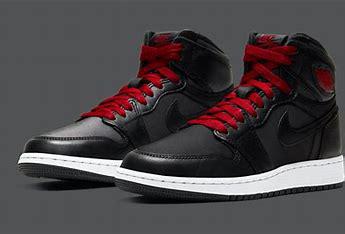
Brand: Jordan
Model: 1 Retro